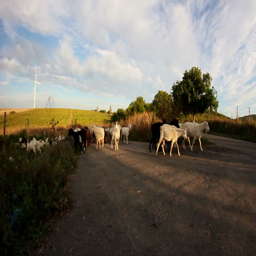
herd of goats on a country road